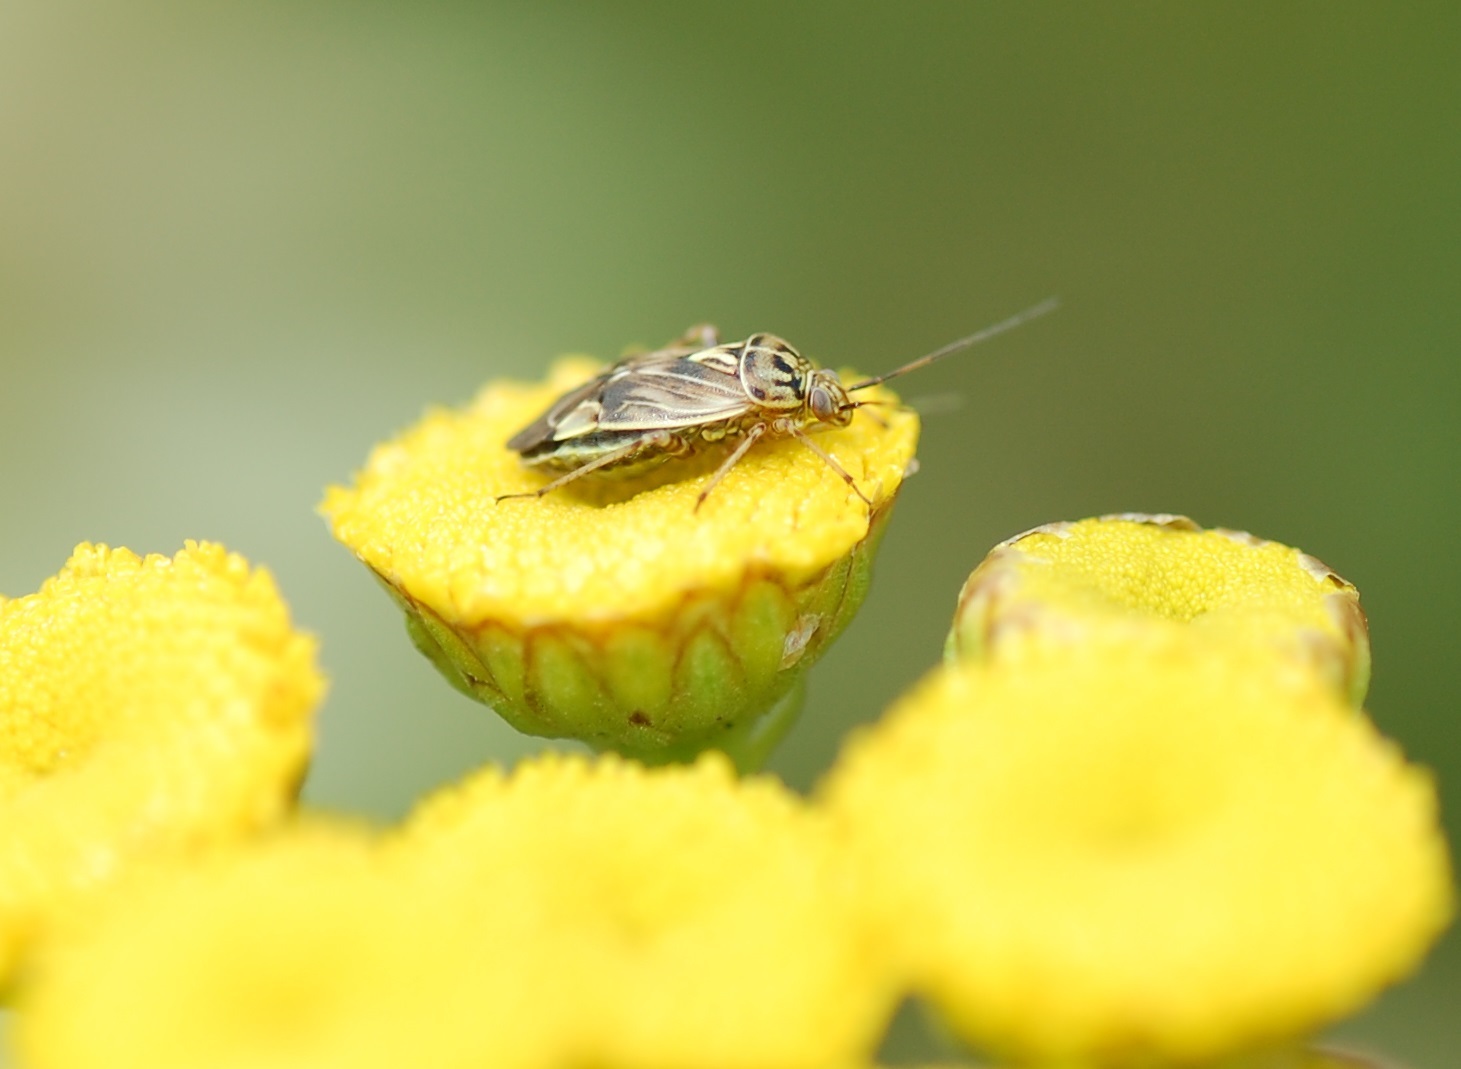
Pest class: lygus_bug